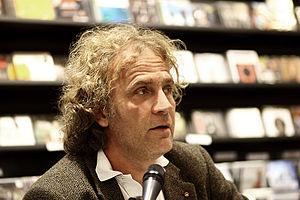
Alex Capus est un journaliste et romancier franco-suisse de langue allemande.